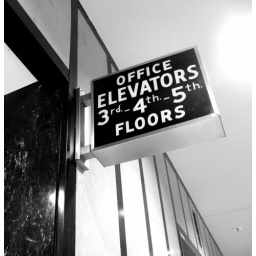
Fake black &amp;amp; white for this sign in the Carew Tower